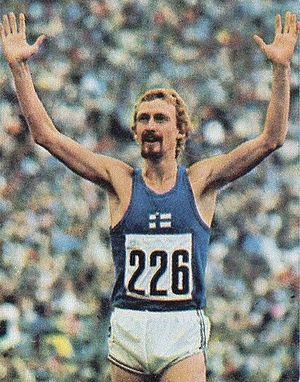
L'épreuve du 1 500 mètres masculin aux Jeux olympiques de 1972 s'est déroulée du 8 au 10 septembre 1972 au Stade olympique de Munich, en République fédérale d'Allemagne. Elle est remportée par le Finlandais Pekka Vasala.
Pekka Antero Vasala est un athlète finlandais, spécialiste du 800 mètres et du 1 500 mètres. Il est champion olympique du 1 500 m en 1972.